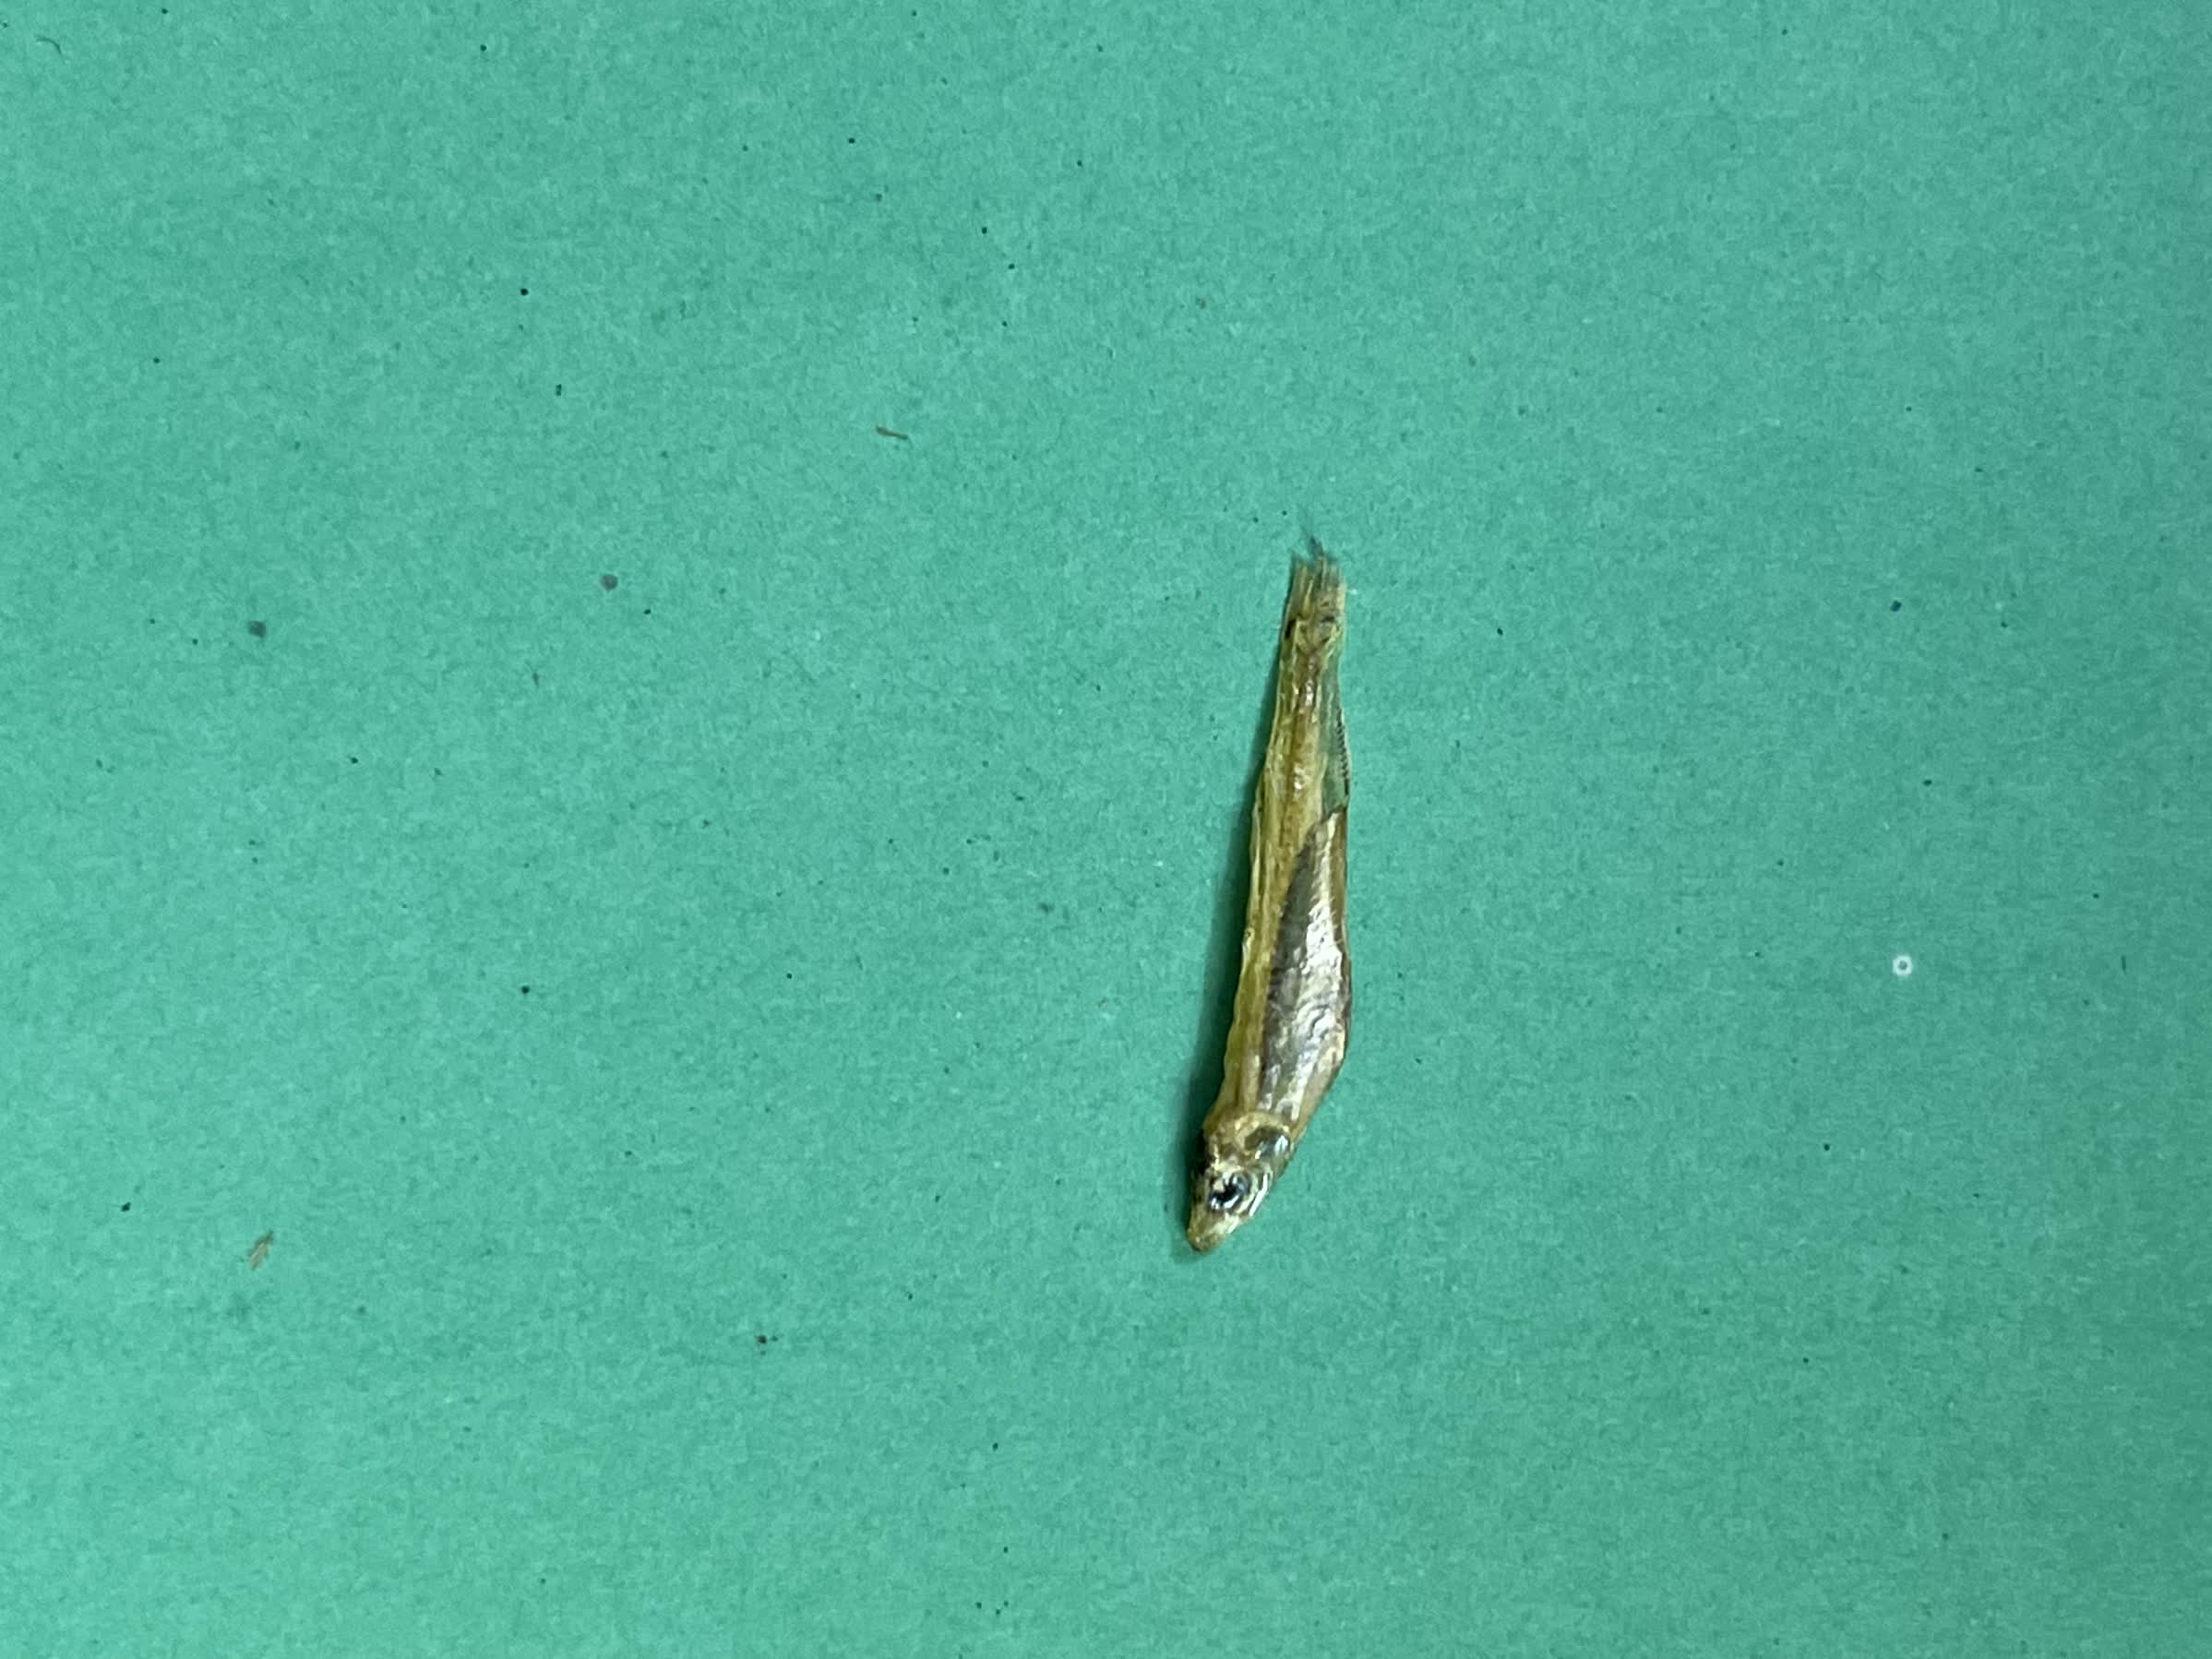
Species: kachki